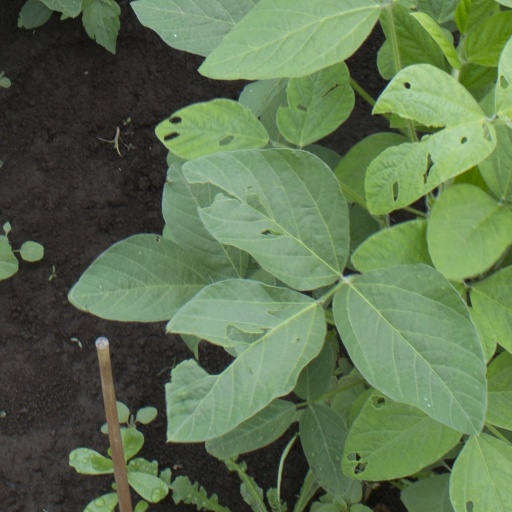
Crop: soybean